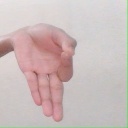
अक्षर: ज्ञ